Scholastic Corporation

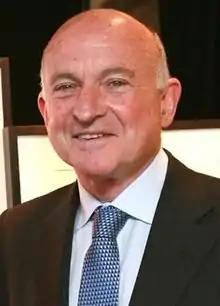
Richard Robinson was the CEO and president from 1975 until his death in 2021

Scholastic was founded in 1920 by Maurice R. Robinson near Pittsburgh, Pennsylvania, to be a publisher of youth magazines. The first publication was "The Western Pennsylvania Scholastic". It covered high school sports and social activities; the four-page magazine debuted on October 22, 1920, and was distributed in 50 high schools. More magazines followed for Scholastic Magazines. In 1948, Scholastic entered the book club business. In the 1960s, international publishing locations were established in England (1964), New Zealand (1964), and Sydney (1968). Also in the 1960s, Scholastic entered the book publishing business. In the 1970s, Scholastic created its TV entertainment division. From 1975 until his death in 2021, Richard Robinson, son of the corporation's founder, was CEO and president.